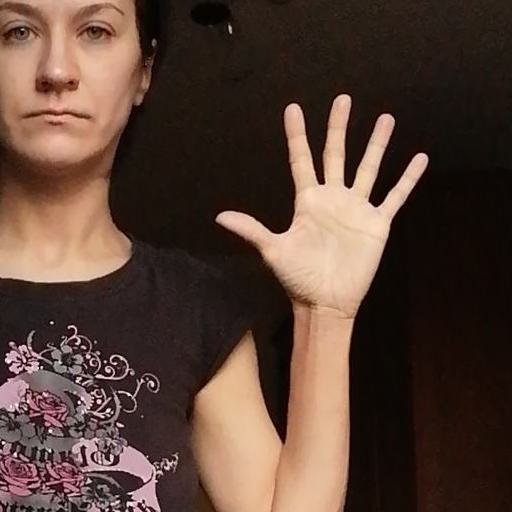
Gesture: palm